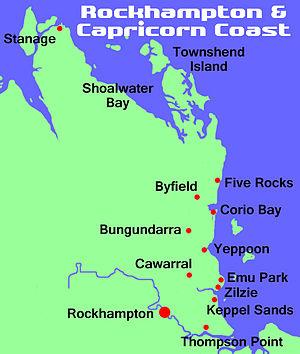
Sébastien Martins est un joueur de rugby à XIII français, né le 18 novembre 1985. Passé sous les couleurs des Dragons Catalans en Super League. Son contrat avec la franchise française a pris fin en 2011. Après un court passage de deux mois au Toulouse Olympique, il signe au FC Lézignan dans le championnat de France Elite de rugby à XIII pour les saisons 2011 et 2012